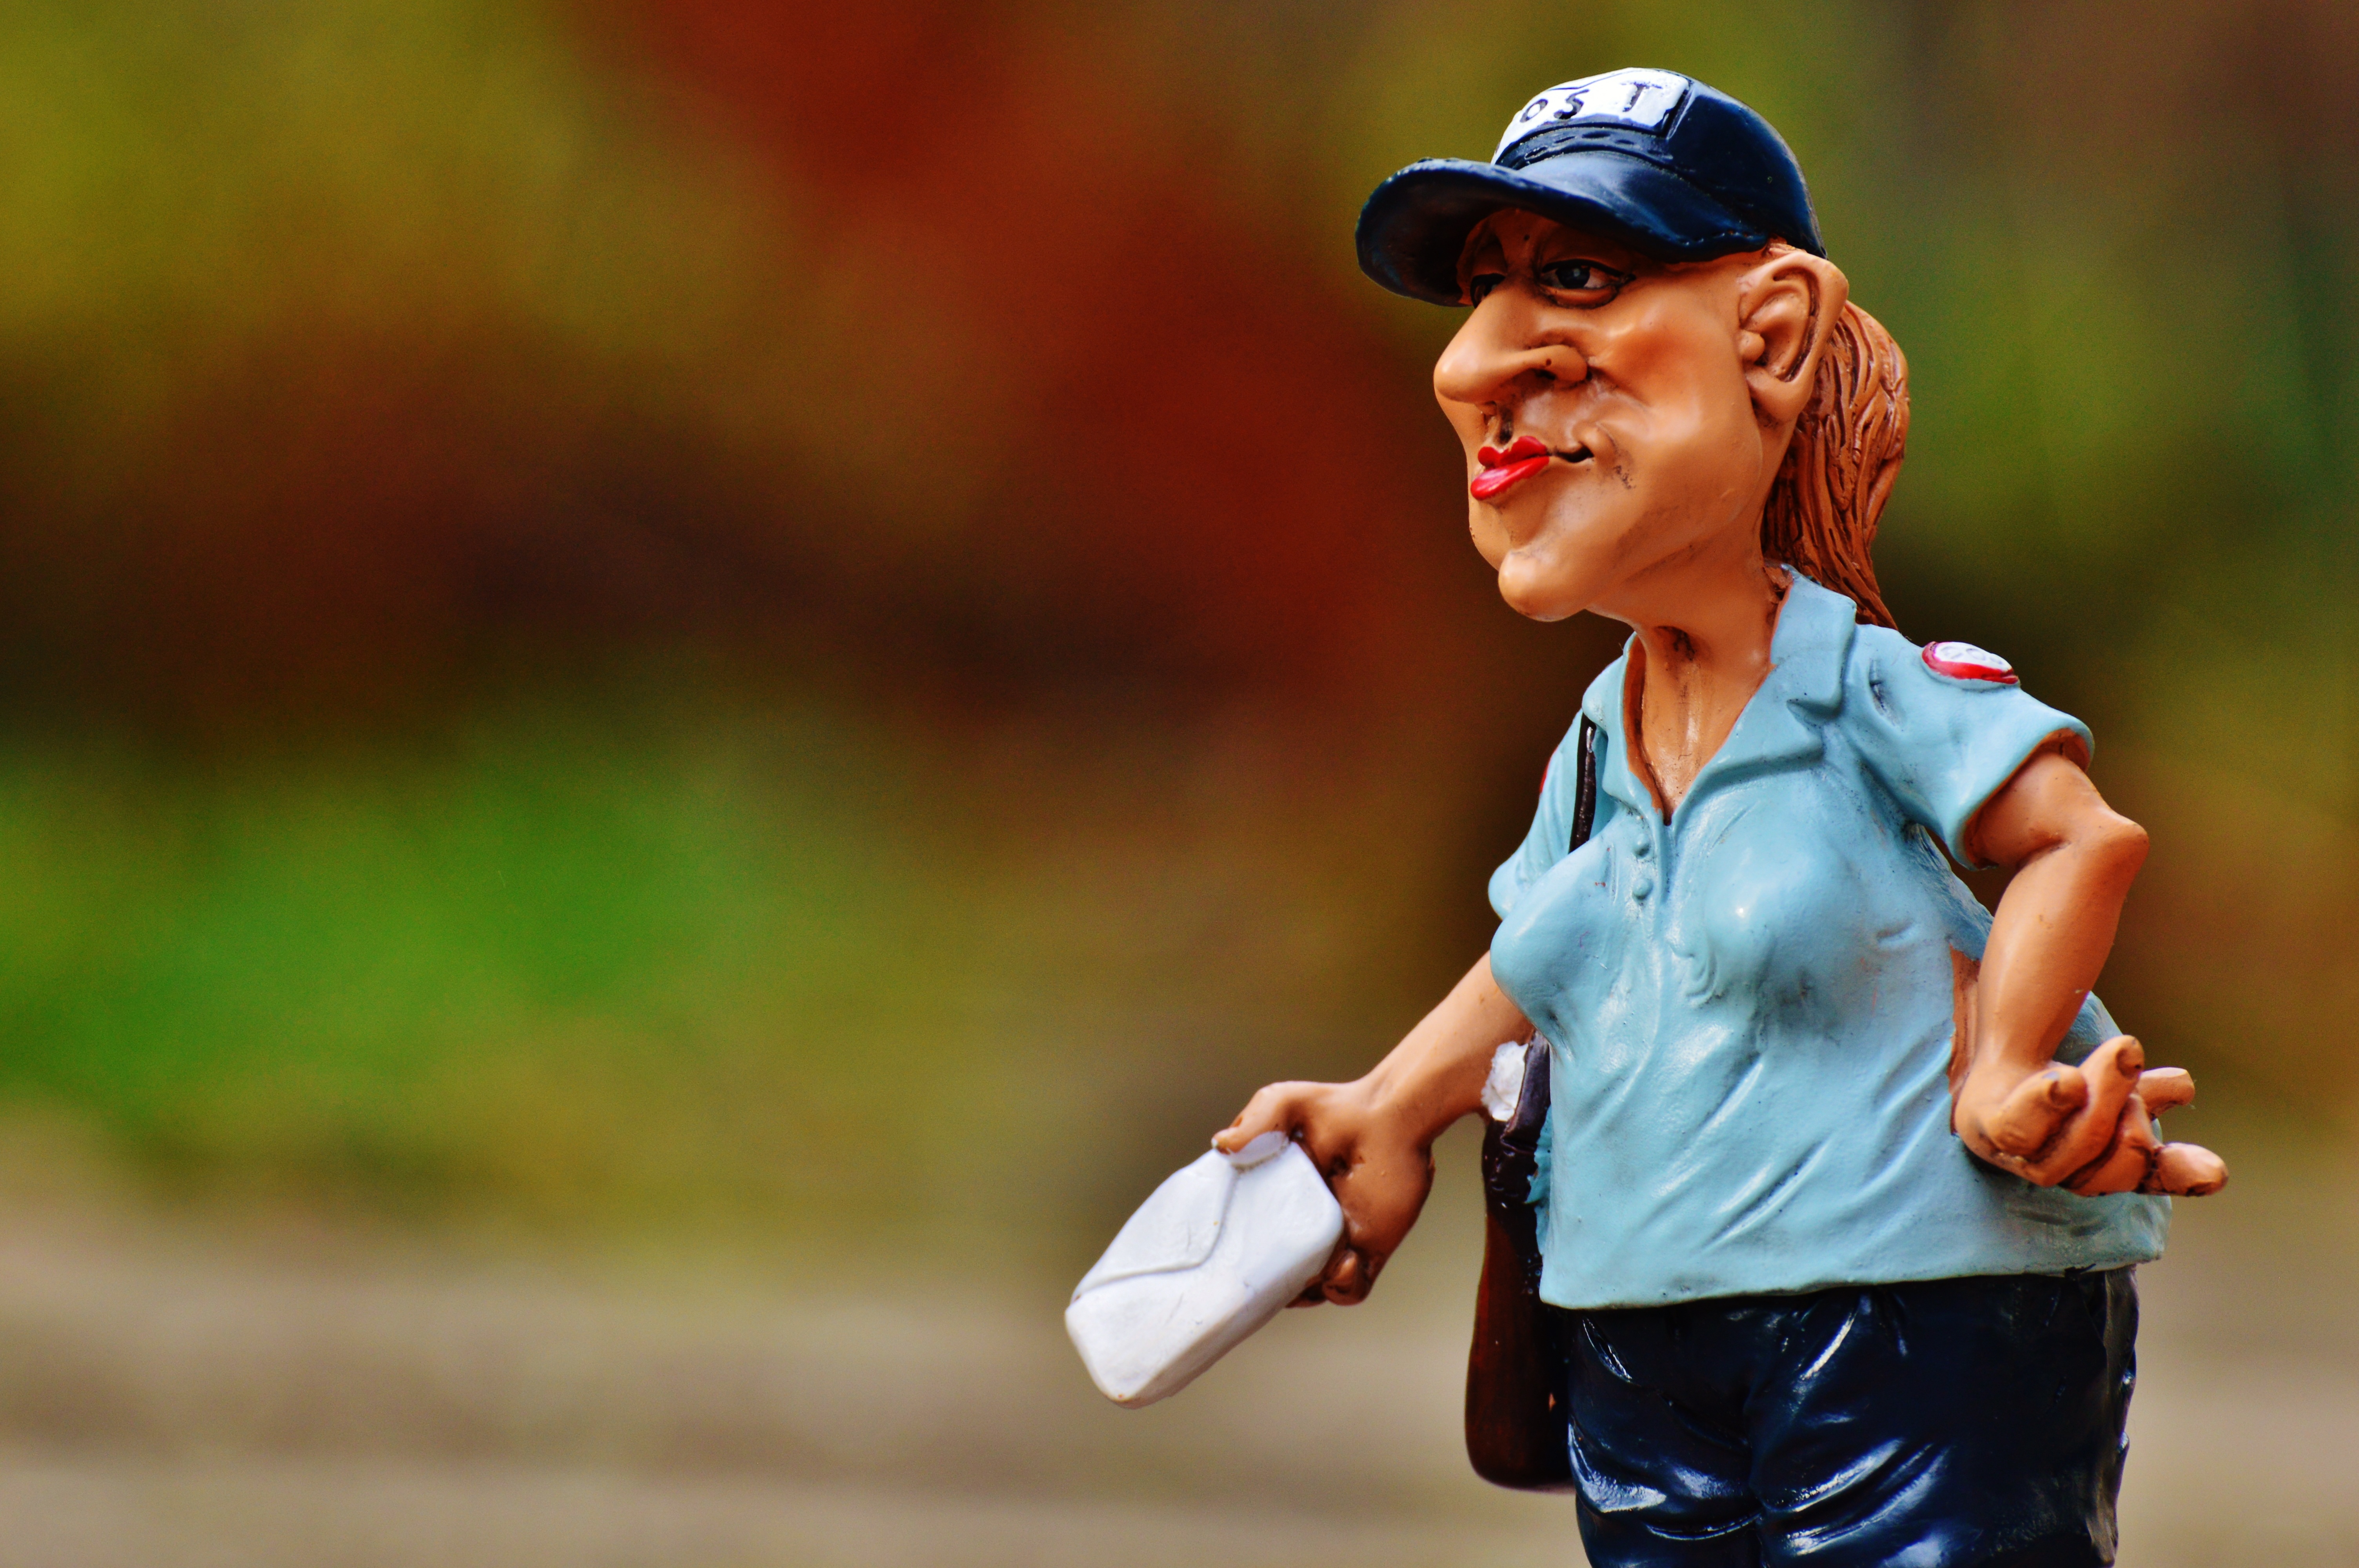
person, transport, spring, messenger, sports, stock, letters, packaging, shipping, packages, delivery, logistics, portrait photography, mailwoman, civil servant, places to, delivery person, professional golfer